Boris Plotnikov

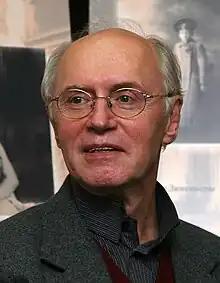
Plotnikov in 2012

Boris Grigoryevich Plotnikov (2 April 1949 – 2 December 2020) was a Soviet and Russian film actor.